Félix Rodríguez (soldier)

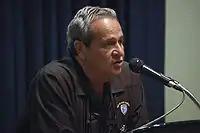
Rodríguez speaking at Christopher Columbus High School in Miami.

In 2004, Rodríguez became president of the Brigade 2506 Veterans Association, a group for Bay of Pigs Invasion survivors.